Zvezda (ISS module)

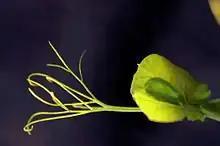
Sprouts in the BIO-5 Rasteniya-2/Lada-2 (Plants-2) experiment aboard "Zvezda"

The "Assembly Compartment" holds external equipment such as thrusters, thermometers, antennas, and propellant tanks. The large movable "Lira satellite communications antenna" is located on the Zvezda service module near the aft or rear of the International Space Station on this Assembly Compartment. The "Transfer Chamber" is equipped with automatic docking equipment and is used to service Soyuz and Progress spacecraft.